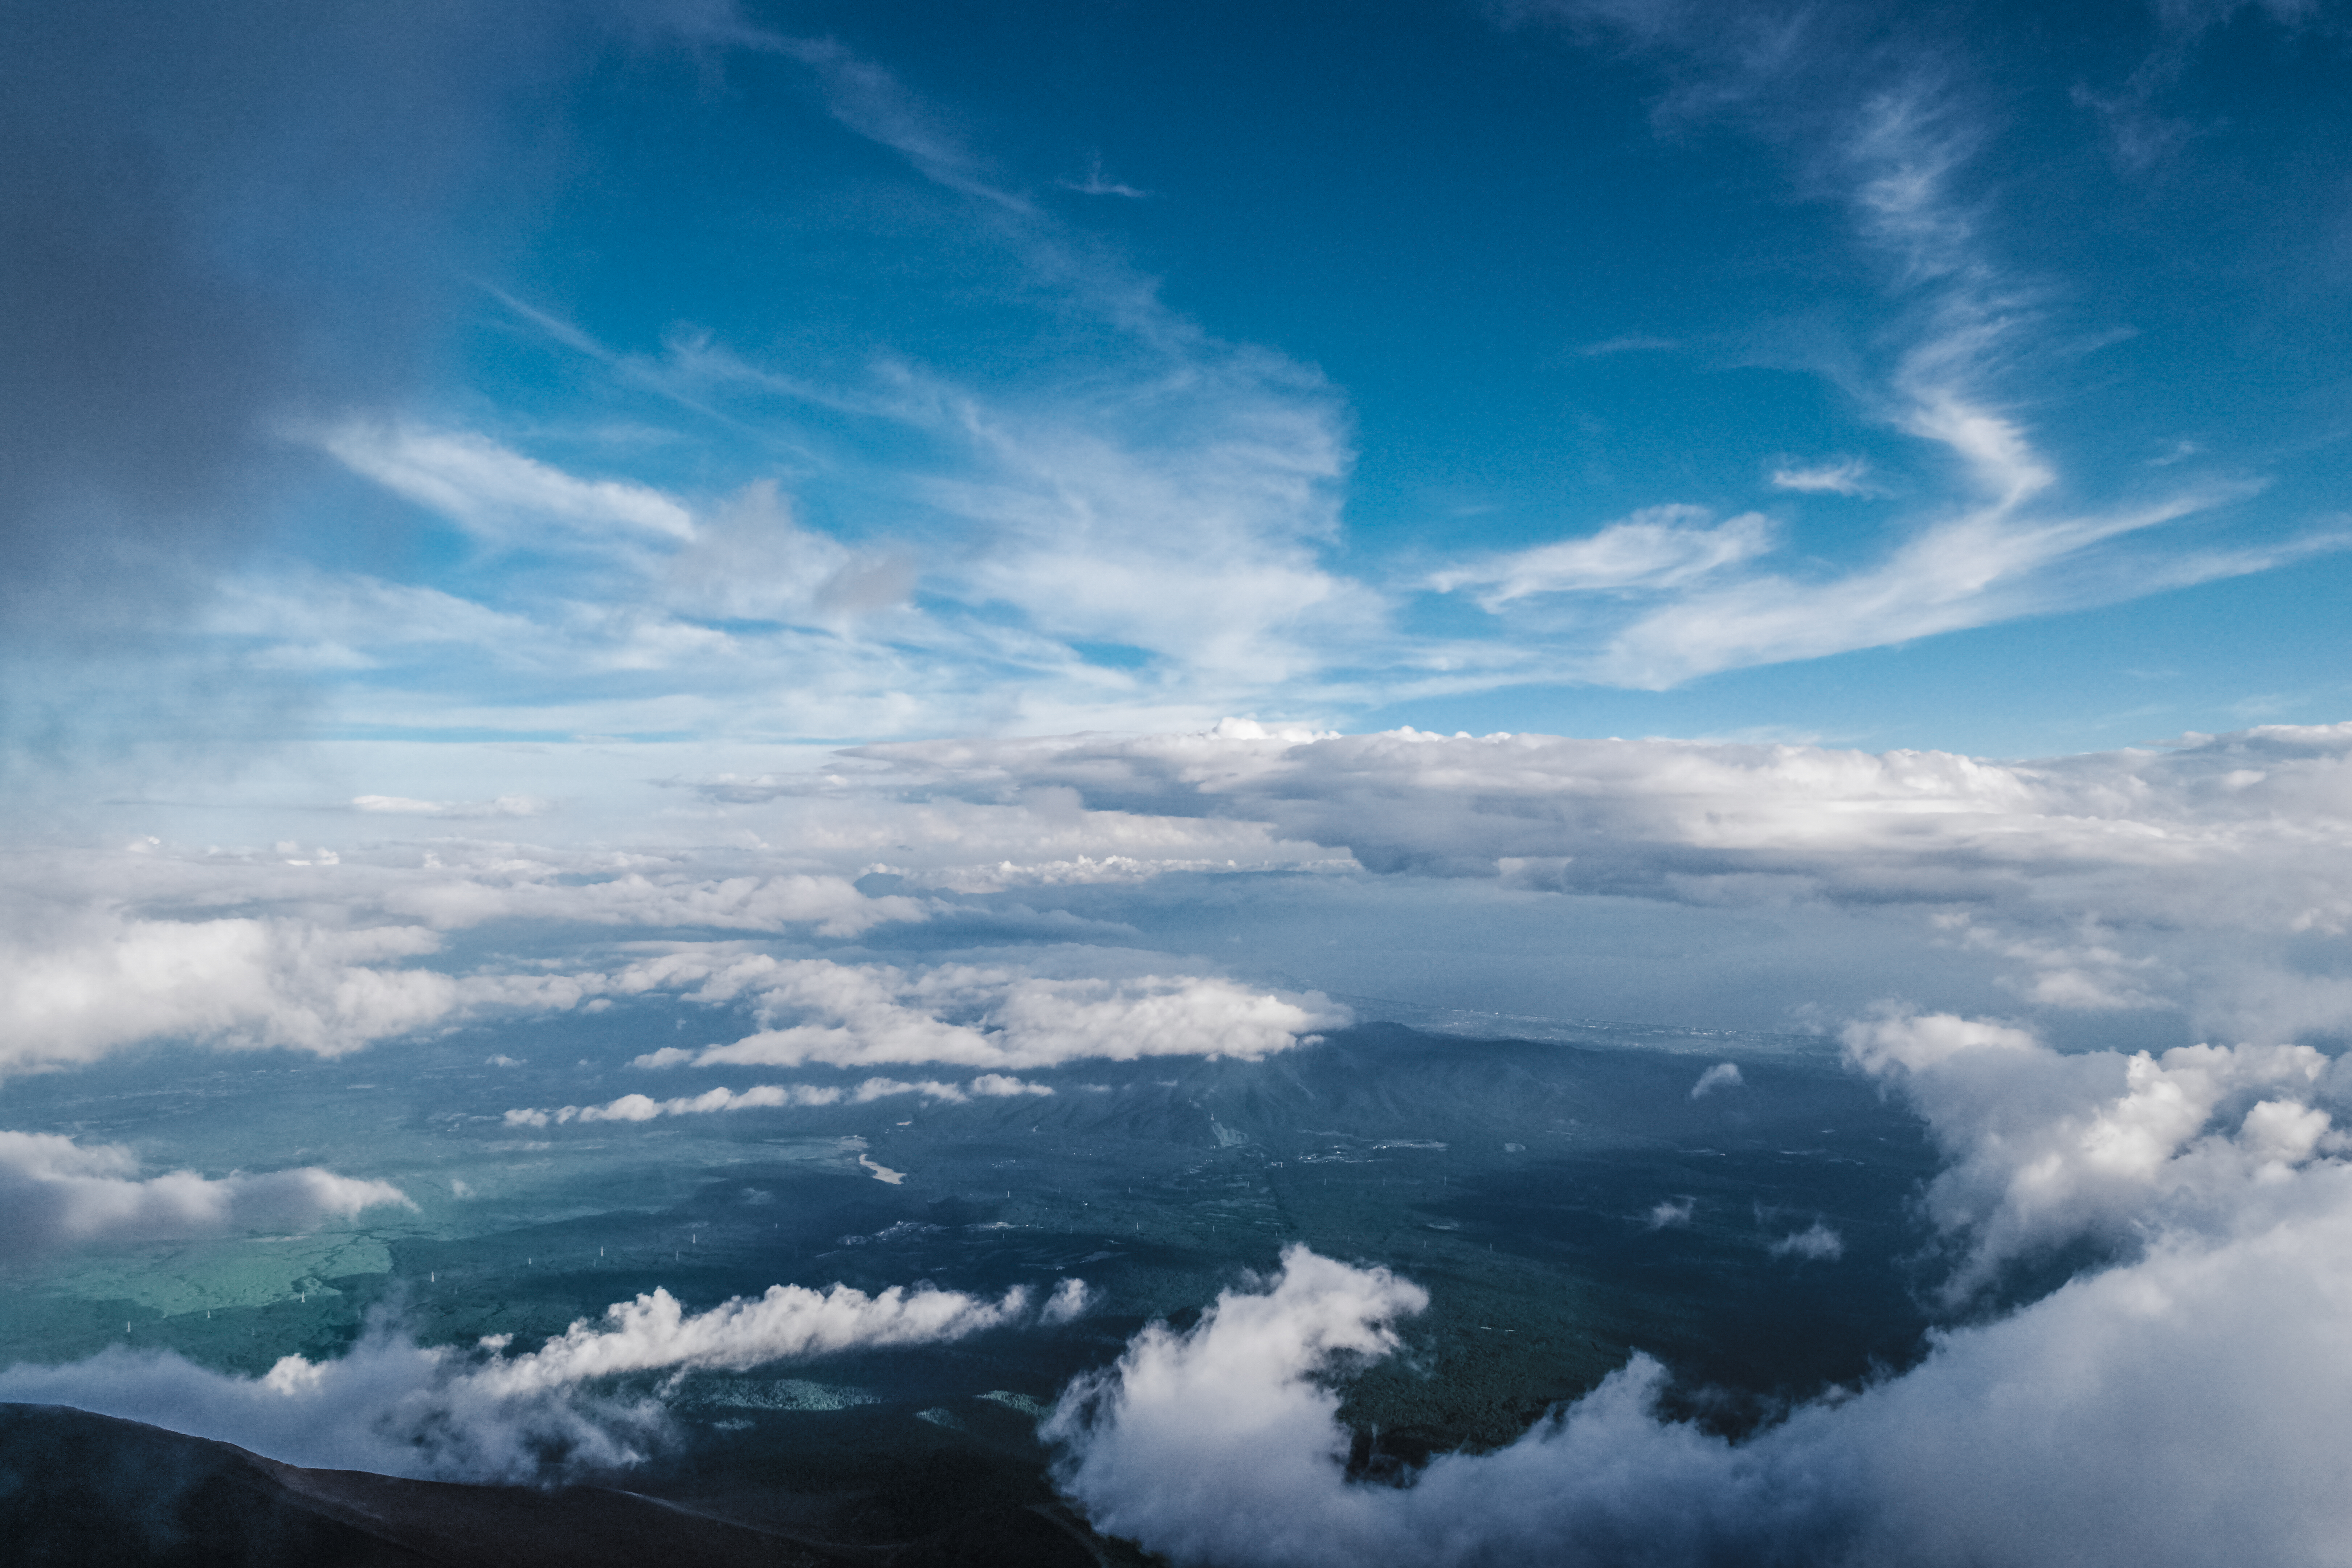
nature, horizon, mountain, cloud, sky, sunlight, atmosphere, mountain range, daytime, reflection, scenic, cumulus, outdoors, clouds, meteorological phenomenon, atmosphere of earth, computer wallpaper